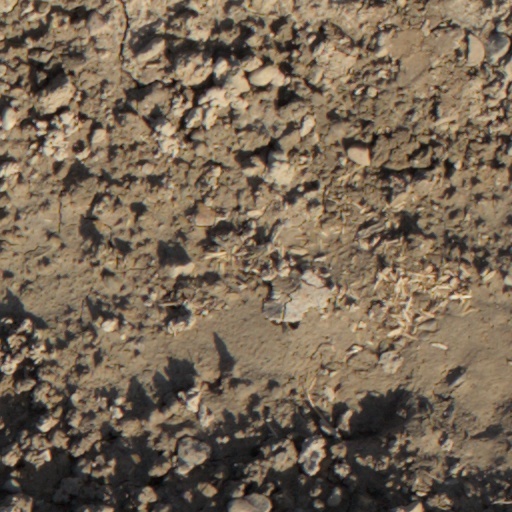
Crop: wheat